Boating Lake Park

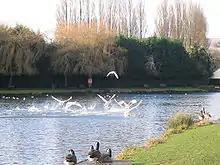
View of the lake.

The Boating Lake Park (officially named the Crow Valley Central Recreation Grounds) is a large public park in Cwmbran, Torfaen in Wales. As its name suggests, the park features a boating lake. There are in fact two lakes, the larger being home to various wetland birds and the smaller being the actual boating one. Water area is . The park is bordered by the Afon Llwyd on one side and a railway line on the other.